Greg Halford

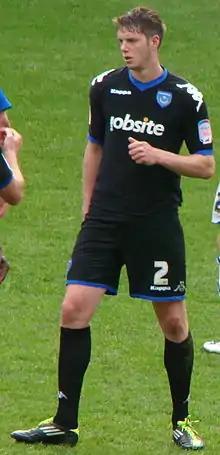
Halford before a Portsmouth match in May 2011

Gregory Halford (born 8 December 1984) is an English footballer who plays for Northern Premier League East club Bishop Auckland on loan from Blyth Spartans. He is naturally a right-back or centre-back but can play in numerous positions including central midfield, right midfield and even as a striker.